Blorenge

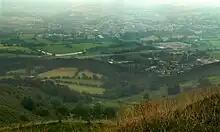
View from a point near the summit of Blorenge

Blorenge overlooks the market town of Abergavenny and the villages of Llanfoist, Llanellen and Govilon in the Usk Valley to the north. At the foot of the hill lies the Monmouthshire & Brecon Canal. It drops away steeply to the northwest into Cwm Llanwenarth. To the south, gentler slopes fall away to Blaenavon at the head of the Lwyd valley. Prominent peaks seen from the Blorenge include the Skirrid to the east of Abergavenny and the Sugar Loaf to the north. The high moorland ridge continues to the south of the minor road at Foxhunter car park and assumes the name Mynydd y Garn-fawr. The cairn referenced in the title of this southerly shoulder of Blorenge may be that now known as Carn y Defaid which sits on the county boundary at a height of 503m. It is the most prominent amongst a handful of Bronze Age burial cairns.